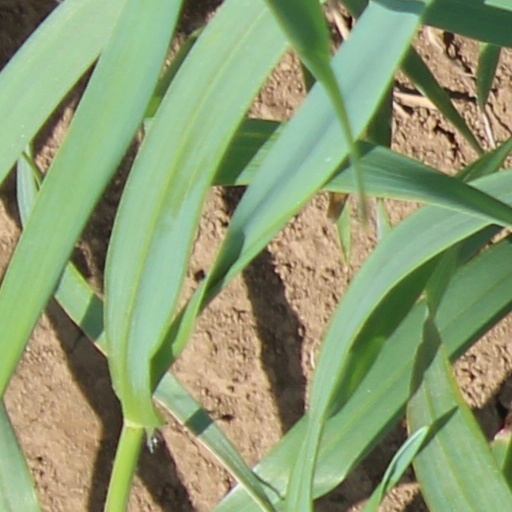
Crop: wheat